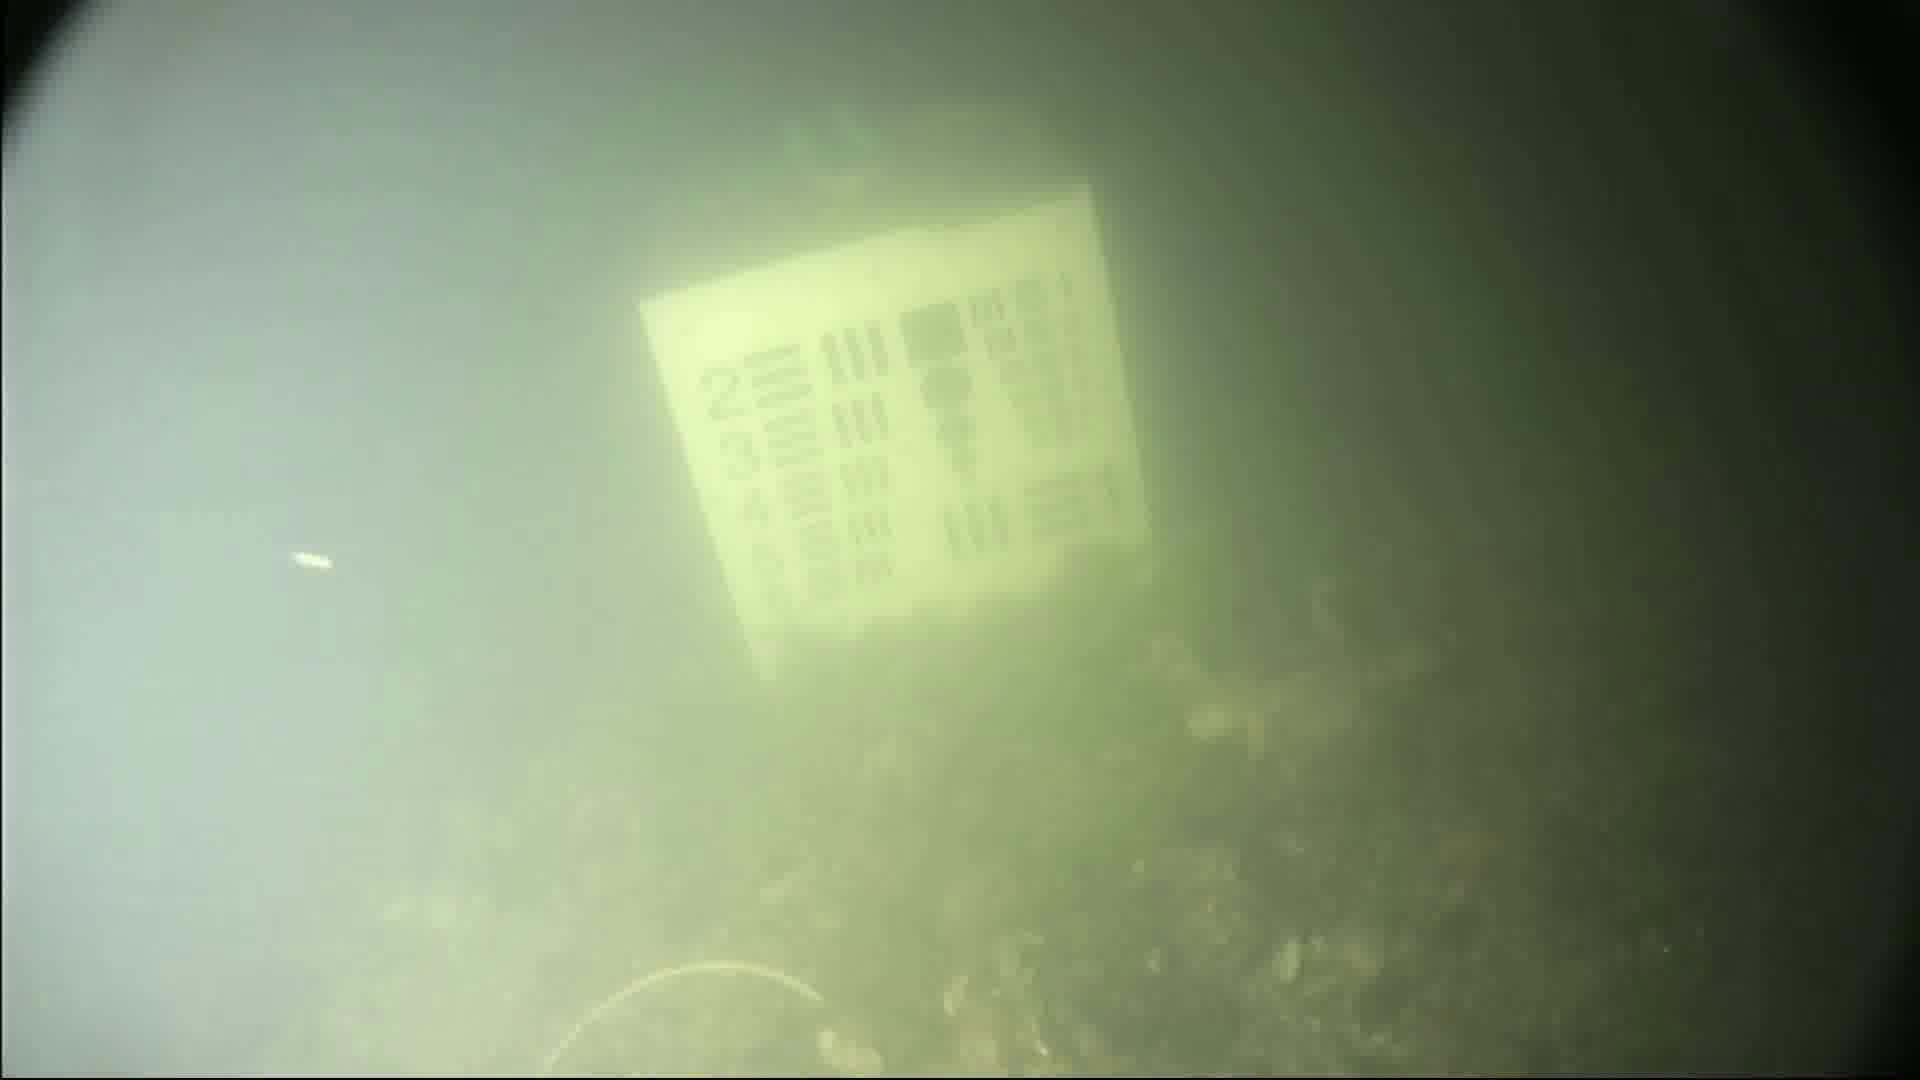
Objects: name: crab